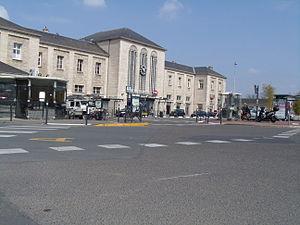
La façade de la gare de Chartres en 2011